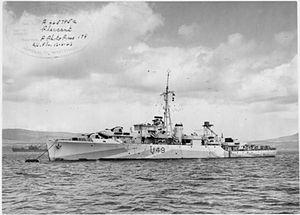
Le HMS Pheasant est un sloop britannique, de la classe Black Swan modifiée, qui participa aux opérations navales contre la Kriegsmarine pendant la Seconde Guerre mondiale.